Meredith Hodges

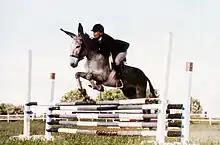
Meredith Hodges jumping with champion jack donkey, Little Jack Horner

In 1980 Hodges purchased a former sheep ranch in Loveland, Colorado and christened it the Lucky Three Ranch. She began breeding and training what would become a top-quality line of mules and donkeys, some of them future champions. Her purpose was to prove that mules could do everything that horses could do in all kinds of recreational equestrian disciplines to further their use in modern America. As she learned more about these equines’ personalities and abilities, she began to develop her own training program utilizing her own observations and her background in behavior modification. Over the next ten years, guided by the resistance-free training techniques of Richard Shrake and merging the knowledge of many other trainers from multiple equestrian disciplines (such as Major Anders Lindgren in dressage, Rick Noffsinger in driving, Bruce Davidson and Denny Emerson in Combined Training, Al Dunning in reining), she coalesced her theories and techniques into a comprehensive method called “Training Mules and Donkeys: A Logical Approach To Longears.”